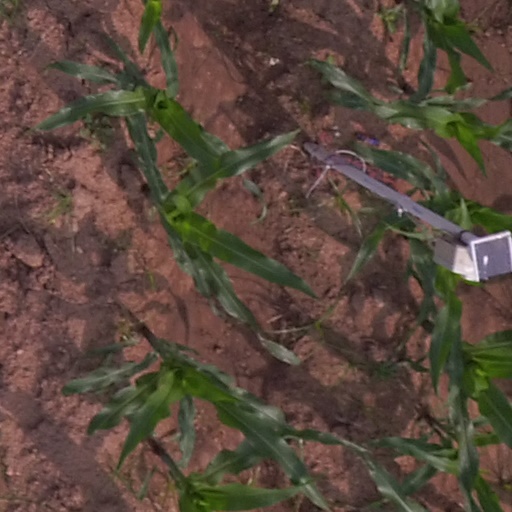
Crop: maize; corn